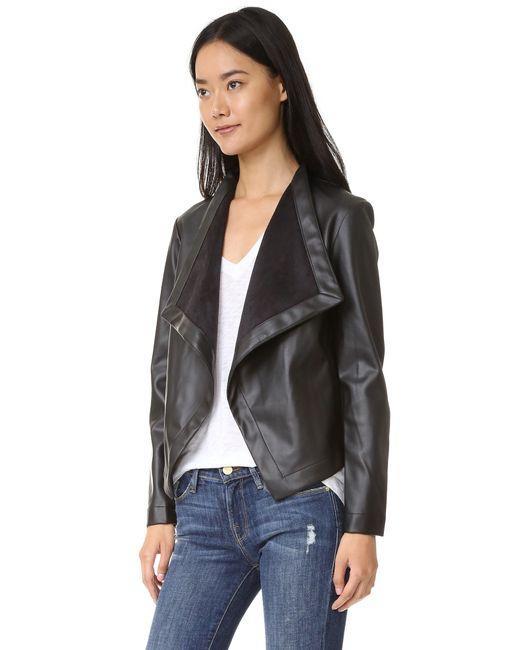
JACKE KUNSTLEDER in schwarzer Farbe